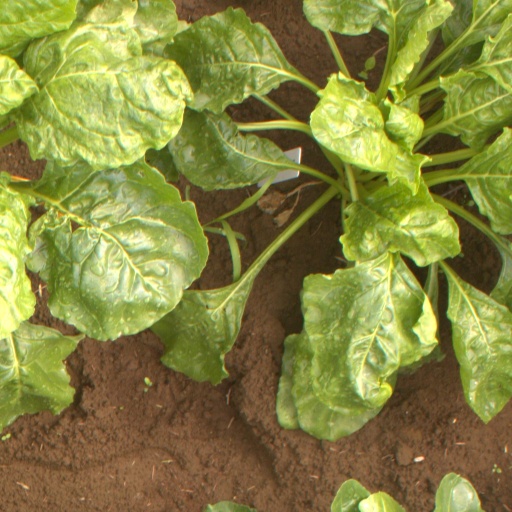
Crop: sugar beet